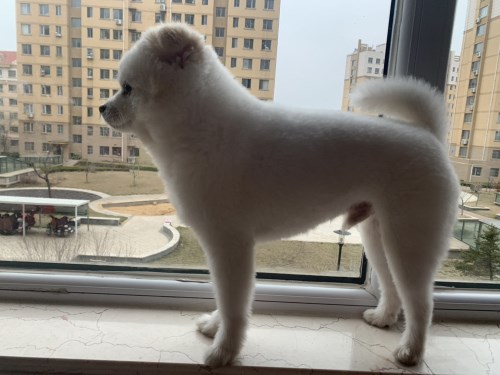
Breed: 1936-n000005-Pomeranian